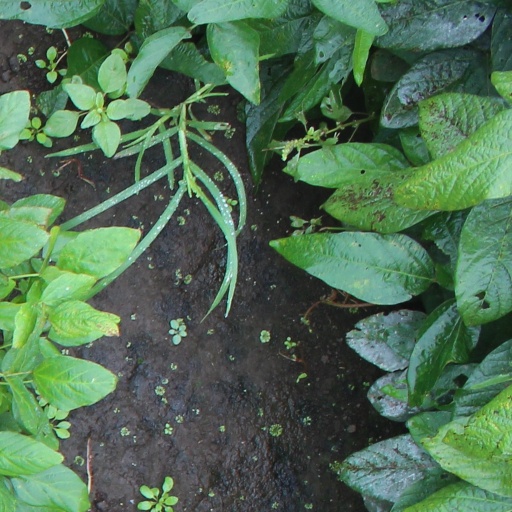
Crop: soybean